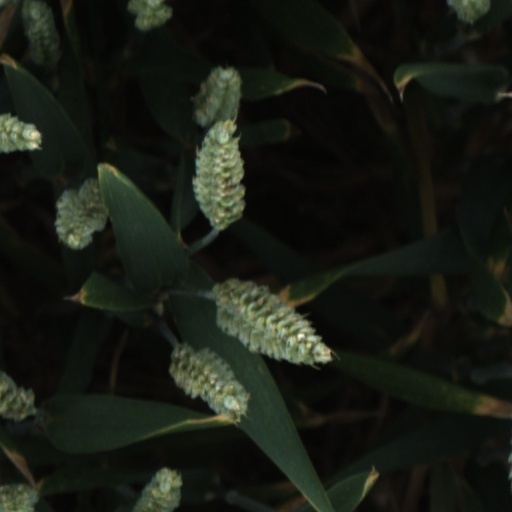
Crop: wheat